Bazaar

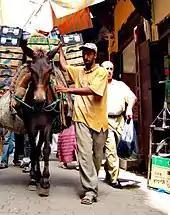
Mule moving goods around in the car-free Medina quarter, Fes, Morocco

In the Mamluk Sultanate (13th to 16th centuries) and in the Ottoman Empire (14th to 20th centuries), the construction of commercial buildings in and around the bazaar was often sponsored by sultans, ruling elites, or by members of the Ottoman royal family. The revenues generated by these buildings were typically earmarked to support the upkeep of religious complexes sponsored by these same patrons, through the legal framework of a "waqf" (legal endowment).